Scott Field Historic District

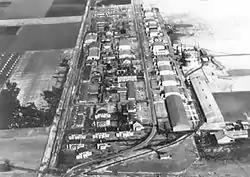
The field in 1930, in the area of the present day Historic District

Scott Field Historic District began as a World War I era air base built in 1917 near O'Fallon, Illinois, and was expanded and rebuilt before World War II. The district contains primarily that portion of the base built prior to 1941, and is now contained within the renamed, expanded, and operational Scott Air Force Base. The district boundaries include 107 contributing buildings and structures, and exclude post-1945 buildings built in the areas surrounding the 1917 Main Base area.